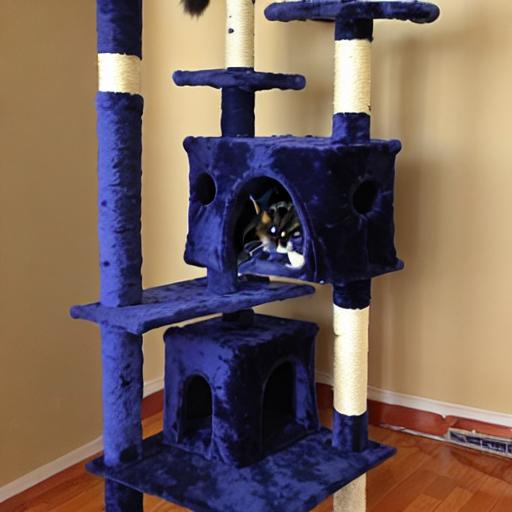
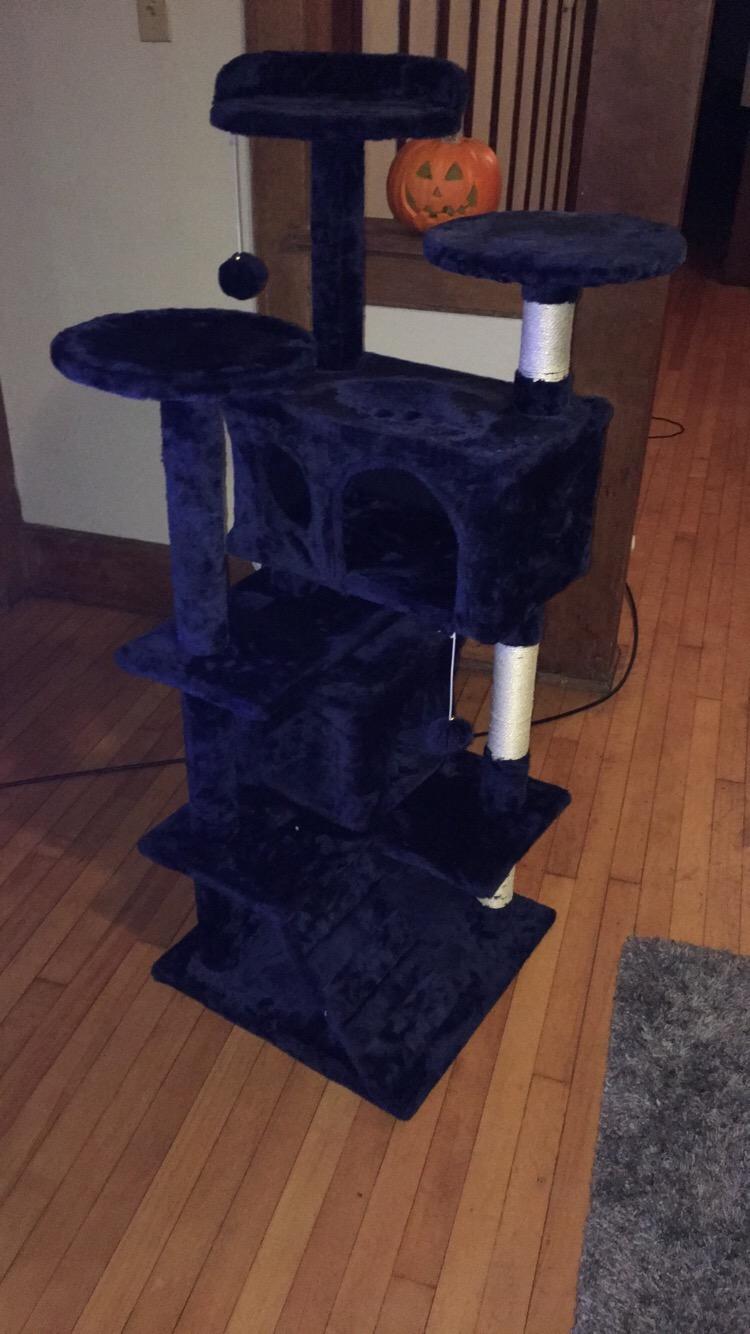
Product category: items_cat tree
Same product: no